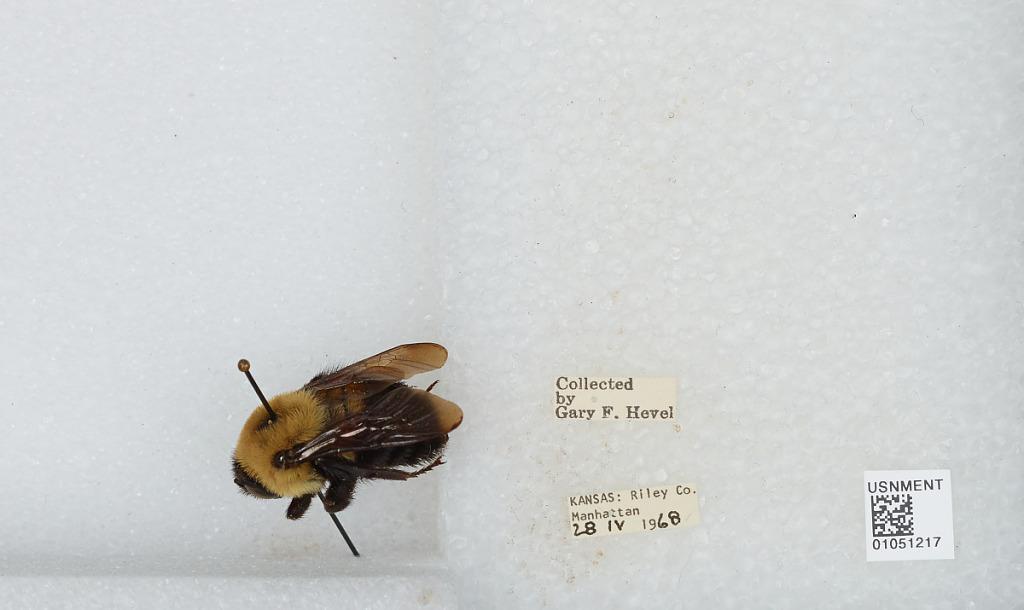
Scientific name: Bombus sp.
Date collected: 1968-4-28
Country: United States
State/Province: Kansas
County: Riley
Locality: Manhattan
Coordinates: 39.1917, -96.5917